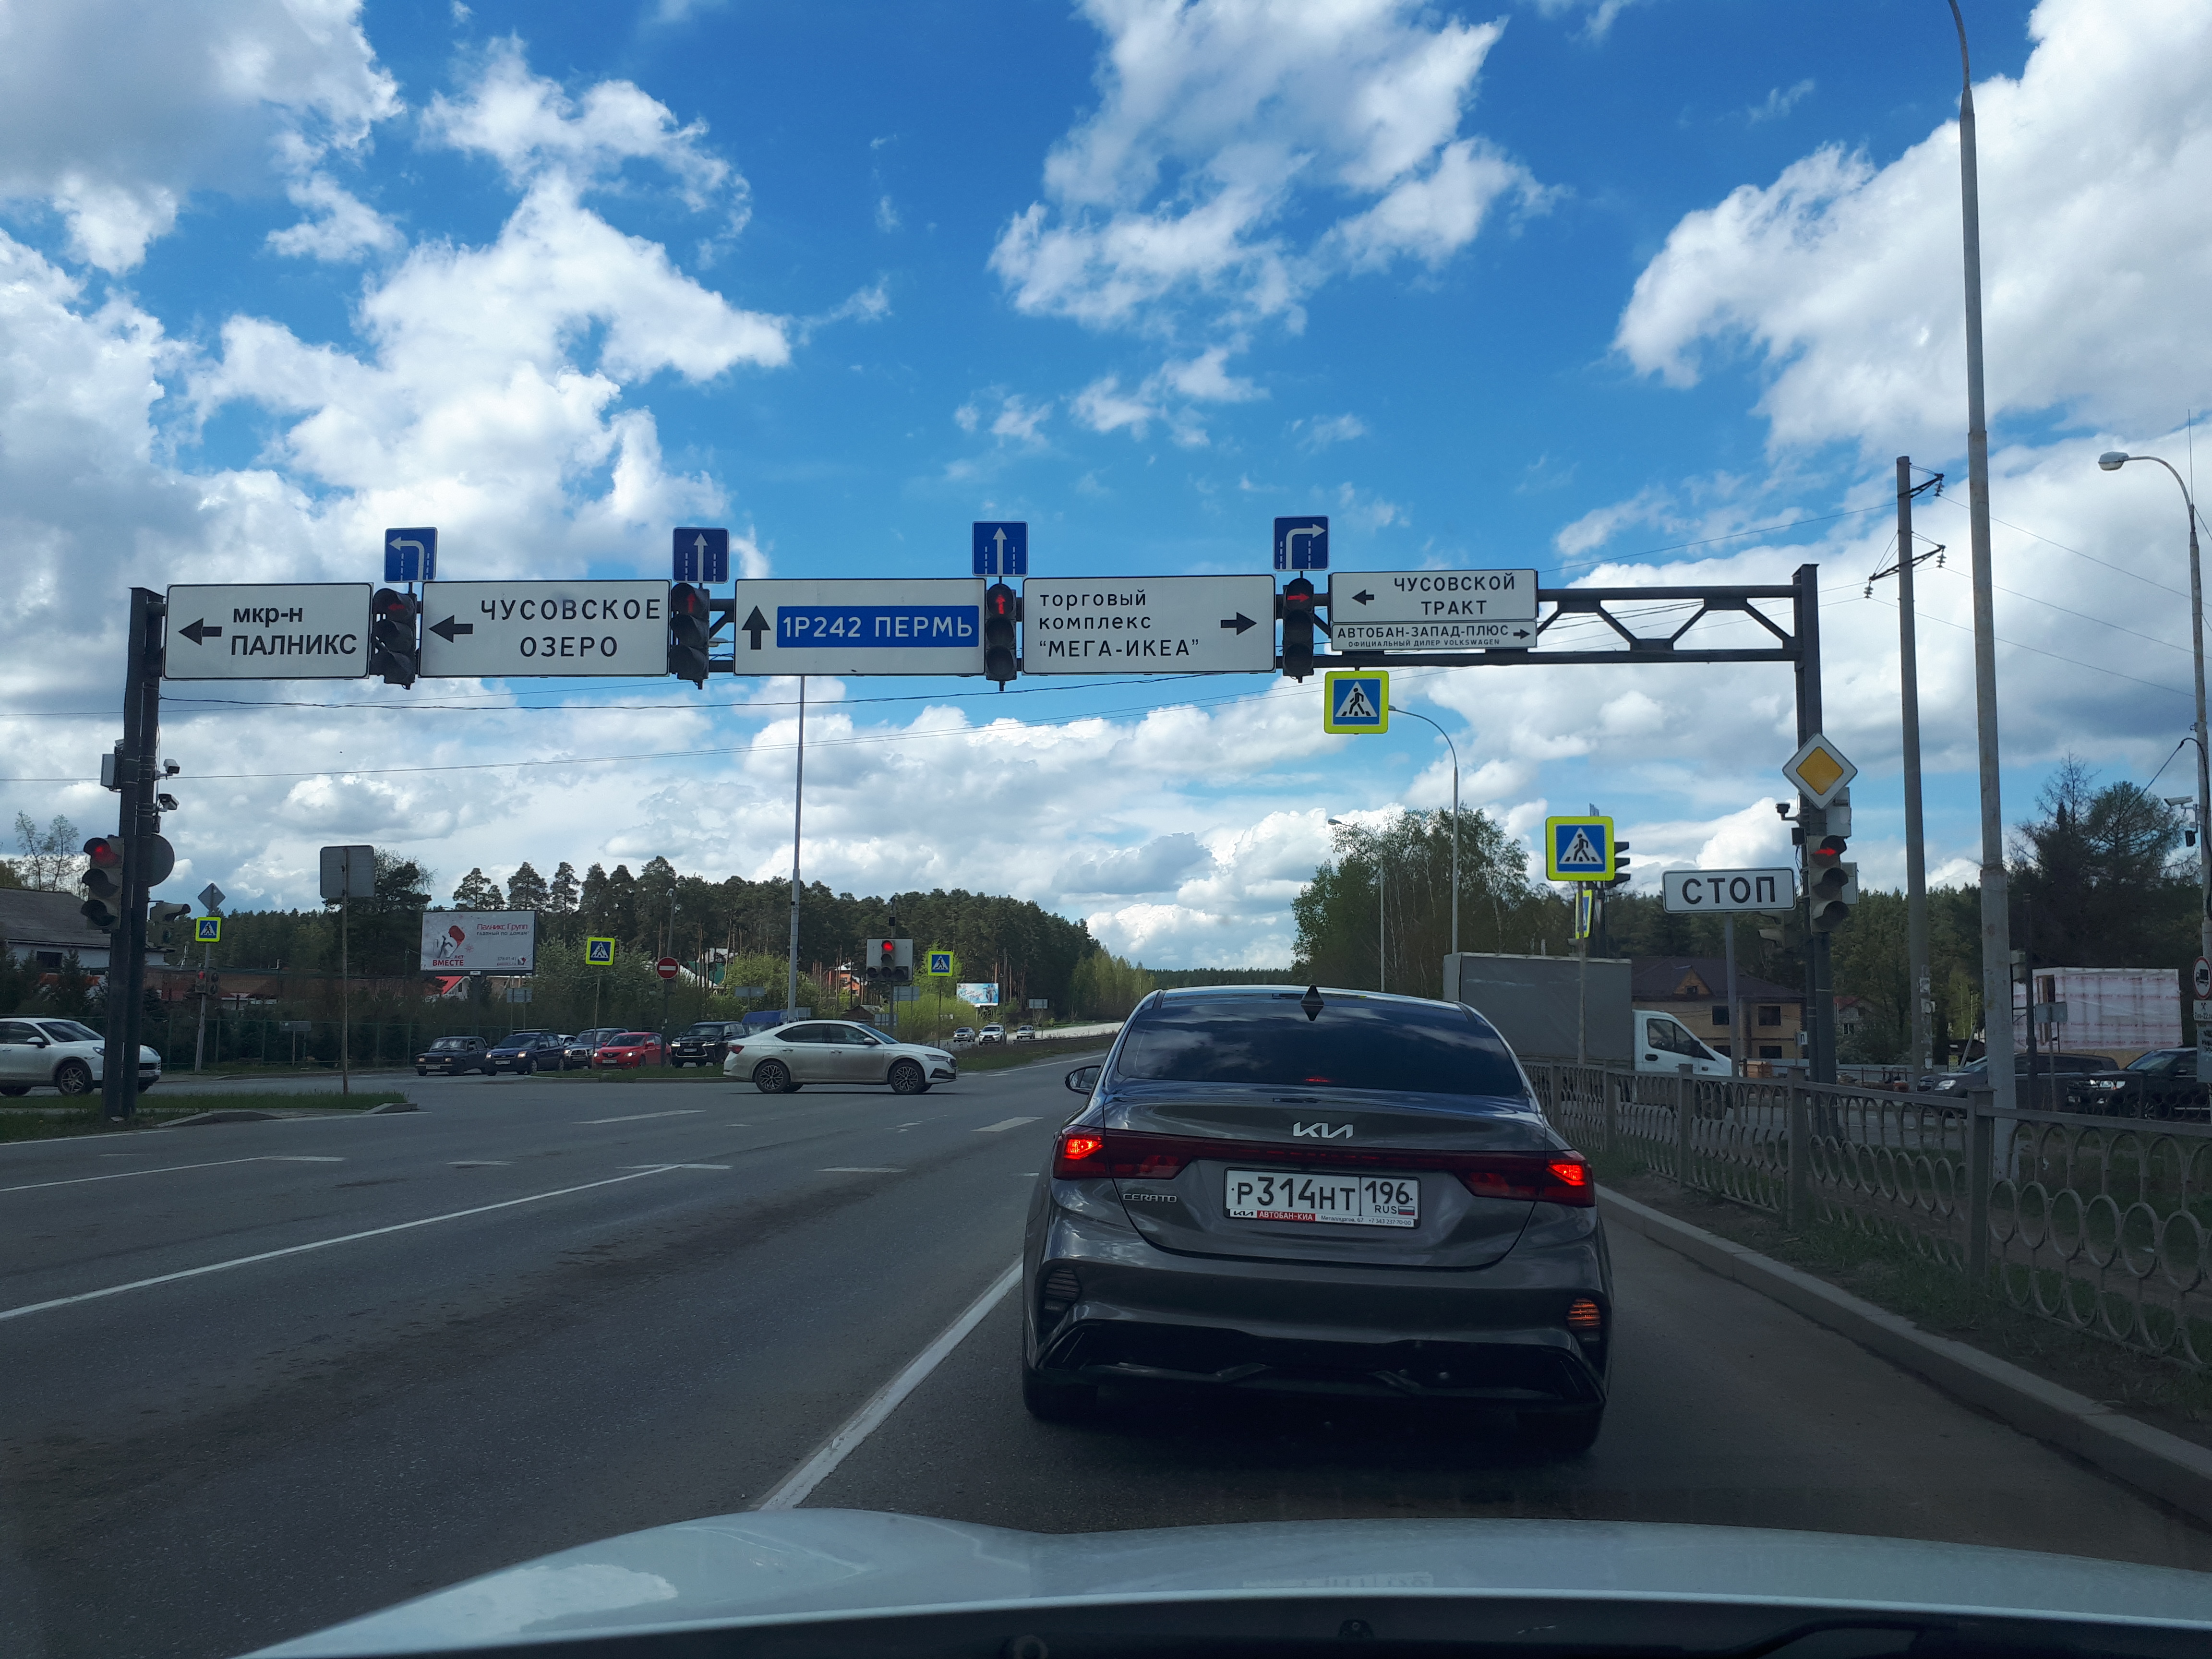
yekaterinburg, cloud, sky, car, vehicle, motor vehicle, vehicle registration plate, automotive tail brake light, automotive lighting, tire, wheel, infrastructure, asphalt, road surface, automotive mirror, automotive design, thoroughfare, automotive exterior, traffic light, personal luxury car, road, street light, rear view mirror, shoulder, tree, rolling, lane, freeway, traffic sign, windshield, signaling device, automotive window part, highway, full size car, cumulus, glass, auto part, mid size car, traffic, family car, trunk, nonbuilding structure, sport utility vehicle, luxury vehicle, signage, street, performance car, sign, road trip, automotive tire, public utility, sports sedan, city, bumper, compact car, driving, street sign, sedan, executive car, parking, transport, sports car, city car